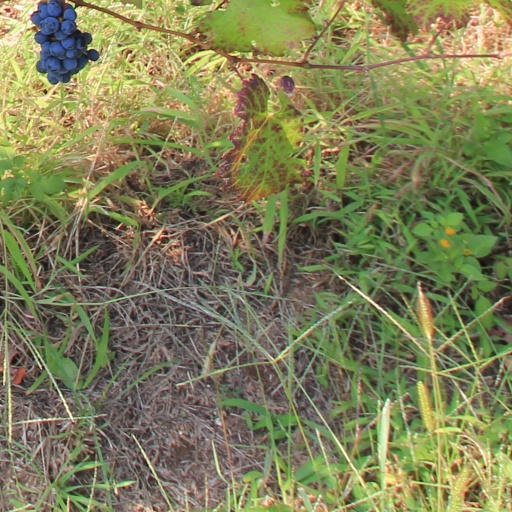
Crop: grape